Third Era of Northern Domination

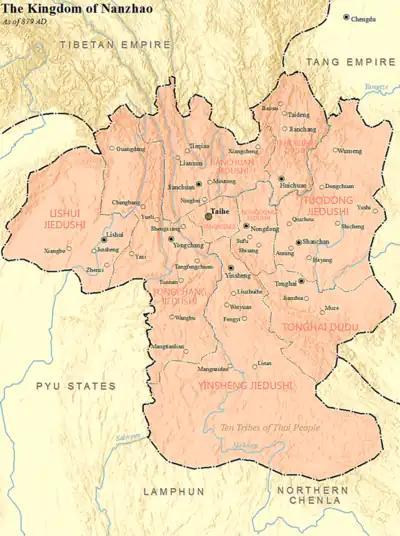
Nanzhao Kingdom

In 854, the new governor of Annan, Li Zhuo, provoked hostiles and conflicts with the mountain tribes by reducing the salt trade and killing powerful chieftains, resulting in the defection of prominent local leaders to the Nanzhao Kingdom. The local chief Lý Do Độc, the Đỗ clan, the warlord Chu Đạo Cổ, as well as others, submitted or allied with Nanzhao. In 858 they sacked the capital of Annan. In the same year the Tang court responded by appointing Wang Shi as the military governor of Annan, aiming to restore order, strengthen the defense of Songping. Wang Shi was recalled to deal with the rebellion of Qiu Fu in Zhejiang in late 860. Northern Vietnam then degenerated back to chaos and turmoil. The new Chinese military governor, Li Hu, executed Đỗ Thủ Trừng, a prominent local chief, thus alienating many of the powerful local clans of Annan. The Nanzhao army was initially welcomed by the locals, and their joint force captured Songping in January 861, forced Li Hu to flee. The Tang managed to retake the region in summer 861. In spring 863 Nanzhao and rebels numbered 50,000 under generals Yang Sijin and Duan Qiuqian launched the Siege of Songping. The city fell in late January as the Chinese army withdrew north. The Protectorate of Annan was abolished.